Louis Micheels House

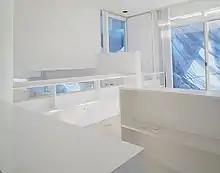
Louis Micheels House west wing office view southeast showing built-in bookcases and cabinets

The Louis Micheels House was a home in Westport, Connecticut, a town on Long Island Sound. It was designed by Paul Rudolph, a founder of the Sarasota School of Architecture, and completed in 1972. The building is named for the owners who commissioned the project, Dr. and Mrs. Louis Micheels. The land was purchased by the Micheels on July 12, 1971, and Rudolph was hired to design a home which had a "light, airy feeling".